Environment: real
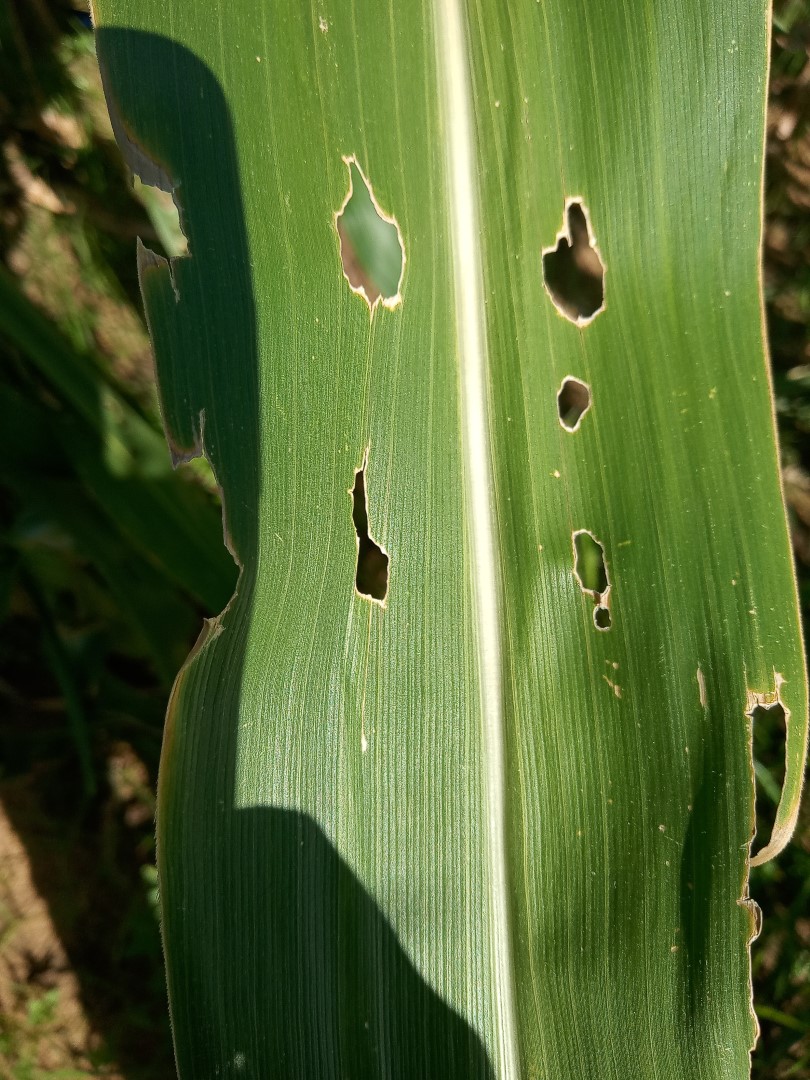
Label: fall_armyworm